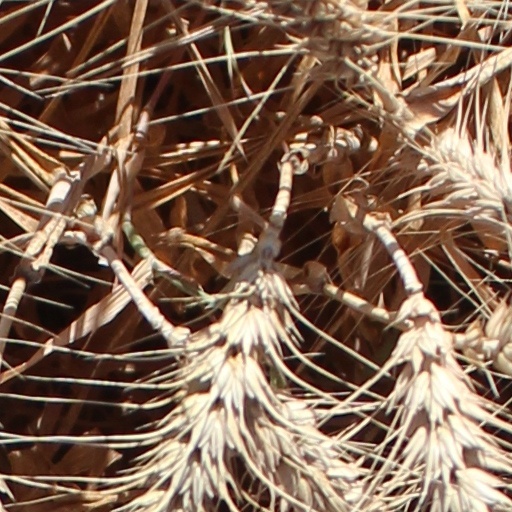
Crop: wheat